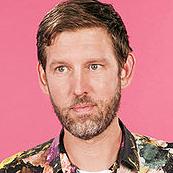
Age: 37